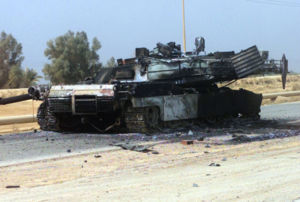
Invasionen af Irak 2003 / Invasionen / Tidslinje for invasionen
Ødelagt M1 Abrams kampvogn i Irak, april 2003
Invasionen af Irak, eller Operation Iraqi Liberation i 2003 begyndte officielt 20. marts 2003. Amerikanske og britiske tropper invaderede ifølge USA's præsident George W. Bush landet for at "afvæbne Irak for masseødelæggelsesvåben, stoppe Saddam Husseins støtte til terrorisme og for at befri det irakiske folk." USA havde forberedt invasionen ved at samle 100,000 tropper i Kuwait d. 18. februar. USA stillede hovedparten af invasionsstyrken. Den såkaldte koalition af villige lande, støttede invasionen sammen med kurderne i det nordlige Irak. Men invasionen blev også kritiseret kraftigt, og var meget upopulær i mange lande. Mellem 3. januar og 12. april 2003 deltog 36 millioner mennesker over hele verden i næsten 3,000 demonstrationer imod krigen.